Volvo ÖV 4

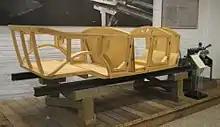
Replica of body frame

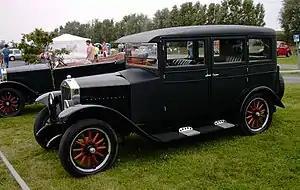
Volvo PV 4, the covered version of ÖV 4. This is the original design which was soon revised

The engine was designed by Gustav Larson and its main chassis components by Jan G. Smith, a designer who had worked many years in the American automobile industry and returned to Sweden in 1924. Many of Smith's original drawings for the ÖV4 and other technical papers that he collected in America are saved in the archive of the National Museum of Science and Technology in Stockholm, Sweden.